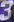
Number: 3